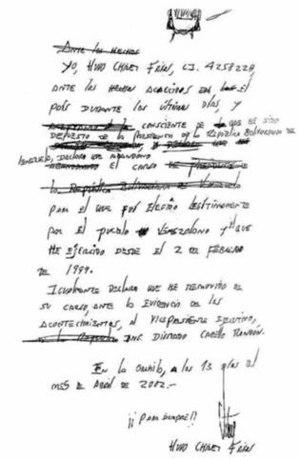
Le coup d'État du 11 avril 2002 au Venezuela désigne une tentative avortée de destitution forcée du président du Venezuela Hugo Chávez, qui fut détenu et empêché d’exercer son pouvoir pendant 47 heures. Durant cette période, le pouvoir fut exercé par Pedro Carmona. Une combinaison de force militaire et de manifestations populaires fit avorter le coup d’État et permit de remettre en place Hugo Chávez. Des secteurs importants des forces armées et certains secteurs de l'opposition anti-Chávez ont refusé de soutenir le coup de Carmona, qui fut par ailleurs condamné par les gouvernements latino-américains lors du XVIᵉ sommet du Groupe de Rio, réuni au Costa Rica, et par différentes organisations internationales. Les États-Unis et l'Espagne ont rapidement reconnu le gouvernement de facto de Carmona, mais ont également fini par condamner le coup une fois que celui-ci eut échoué.